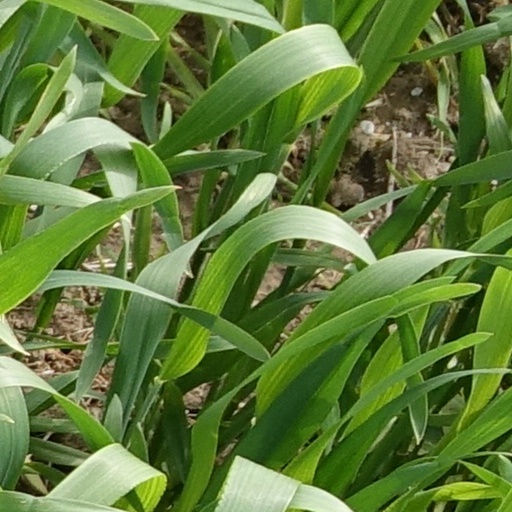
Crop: wheat